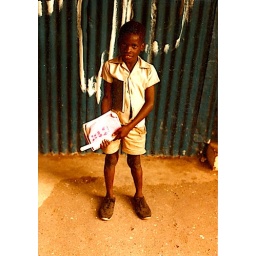
At a train station in the mountains of Jamaica, 1980.